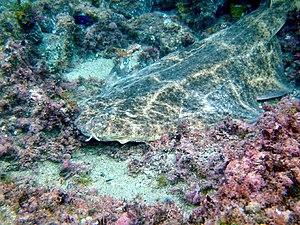
L’ange de mer commun, l'ange, l'ange de mer, l'angel, l'antjou, le bourgeois, le bourget, l'anelot, le martrame ou mordacle, est une espèce de poissons cartilagineux sélachimorphes. C'est une espèce en danger critique d'extinction classée dans la liste des 100 espèces les plus menacées au monde.